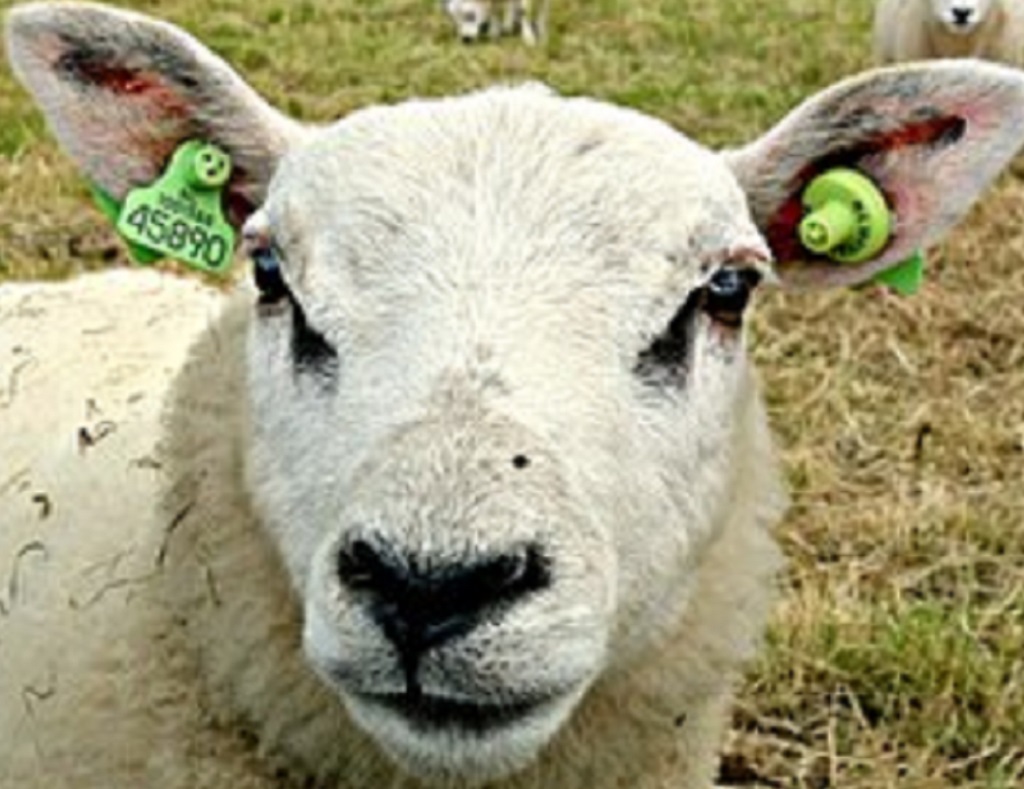
Label: no pain